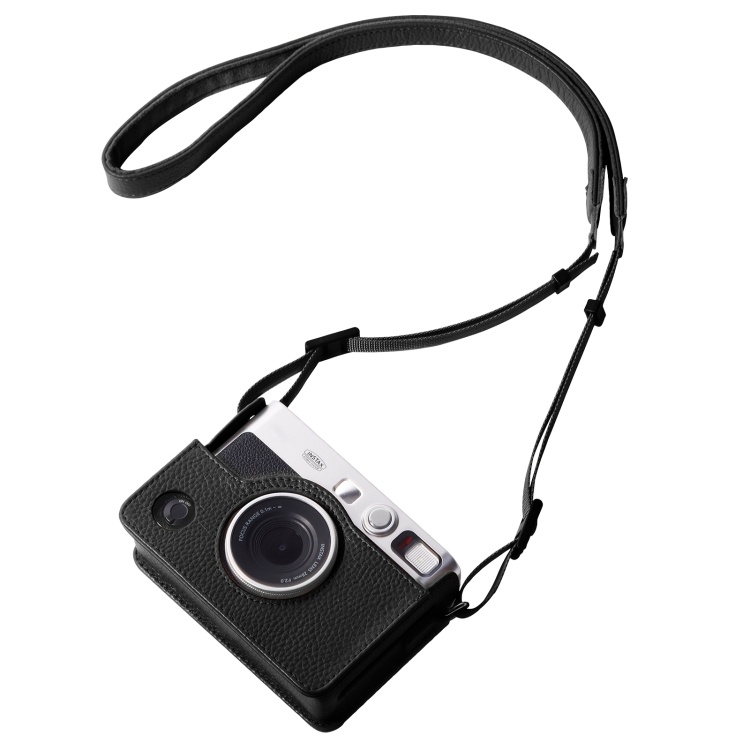
For FUJIFILM instax mini Evo Full Body Camera Genuine Leather Case Bag with Strap(Black)
1. Made of genuine leather, wear-resistant and practical. 2. Protect the case and keys from scratches, scratches and abrasions, anti-vibration, and all functions can be used freely. 3. Small and lightweight, extremely durable design, light weight and easy to carry. 4. Soft inside design, soft and comfortable to touch. 5. Simple and easy to use while protecting your camera and mount on your tripod. 6. This camera case is suitable for Fuji instax mini EVO camera.
Brand: bashfashion
Category: Cameras & Optics > Camera & Optic Accessories > Camera Parts & Accessories > Camera Bags & Cases > Camera Shoulder Bags